Postparietal

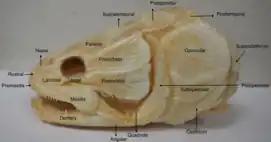
The skull of a bowfin ("Amia calva"), one of the most basal living actinopterygiians. Skull bones are labelled based on tetrapod homologies.

Watson & Day (1916)'s "orthodox" interpretation of fish skulls argued that fish lacked independent postparietals, with the elongated paired midline bones at the back of the skull being interpreted as parietals. On the other hand, Westoll (1938) proposed an alternative interpretation which identified the bones as postparietals based on comparisons between early tetrapods and their sarcopterygian ancestors. This latter interpretation has usurped the "orthodox" interpretation and is currently more widespread among paleontologists Although the generally large size of fish postparietals are inconsistent with the smaller postparietals of tetrapods, there are many factors supporting the identification of the large posterior midline elements as postparietals, rather than parietals. These include their contact with tabulars and supratemporals, the fact that they are positioned behind the bones which surround the parietal foramen (i.e. the parietal bones), and how transitional taxa show apparent homology with tetrapod postparietals and the large posterior midline elements of fish. Studies of "Ichthyostega", "Elpistostege", and "Edops" in particular have demonstrated this concept. One objection to this interpretation is that the single midline postparietal of "Ichthyostega" has a transverse bend of the lateral line, which in fish typically occurs on extrascapular elements (plates at the back of the skull formed from enlarged neck scales). Proponents of the "orthodox" interpretation used this to argue that the unpaired postparietal of "Icthyostega" is a modified extrascapular element not homologous to what they identify as the "parietals" of fish. However, this is more easily explained by a simple shift in the position of the lateral line, as the postparietals of "Icthyostega" are otherwise identical in proportion and position (and therefore considered homologous) to the large paired posterior midline elements of fish.